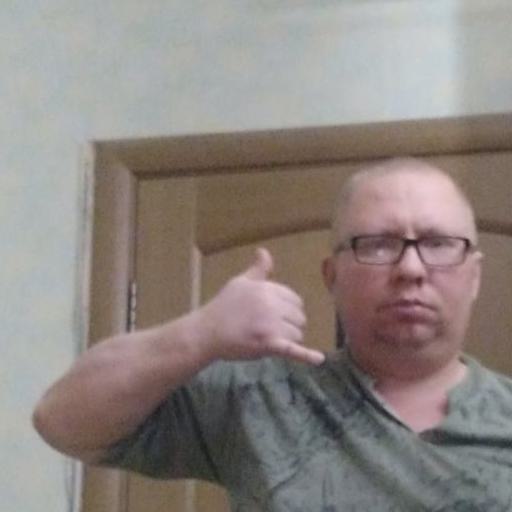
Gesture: call